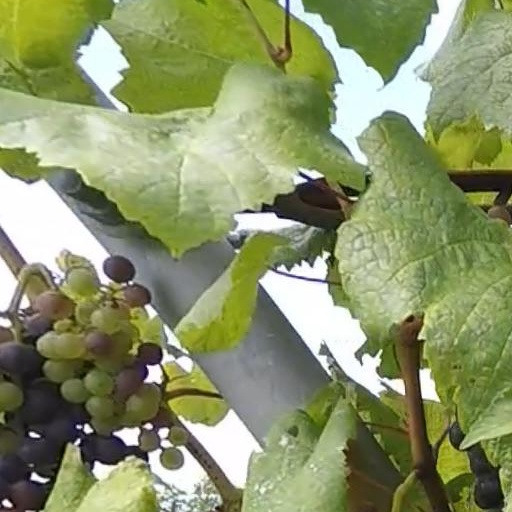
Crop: grape